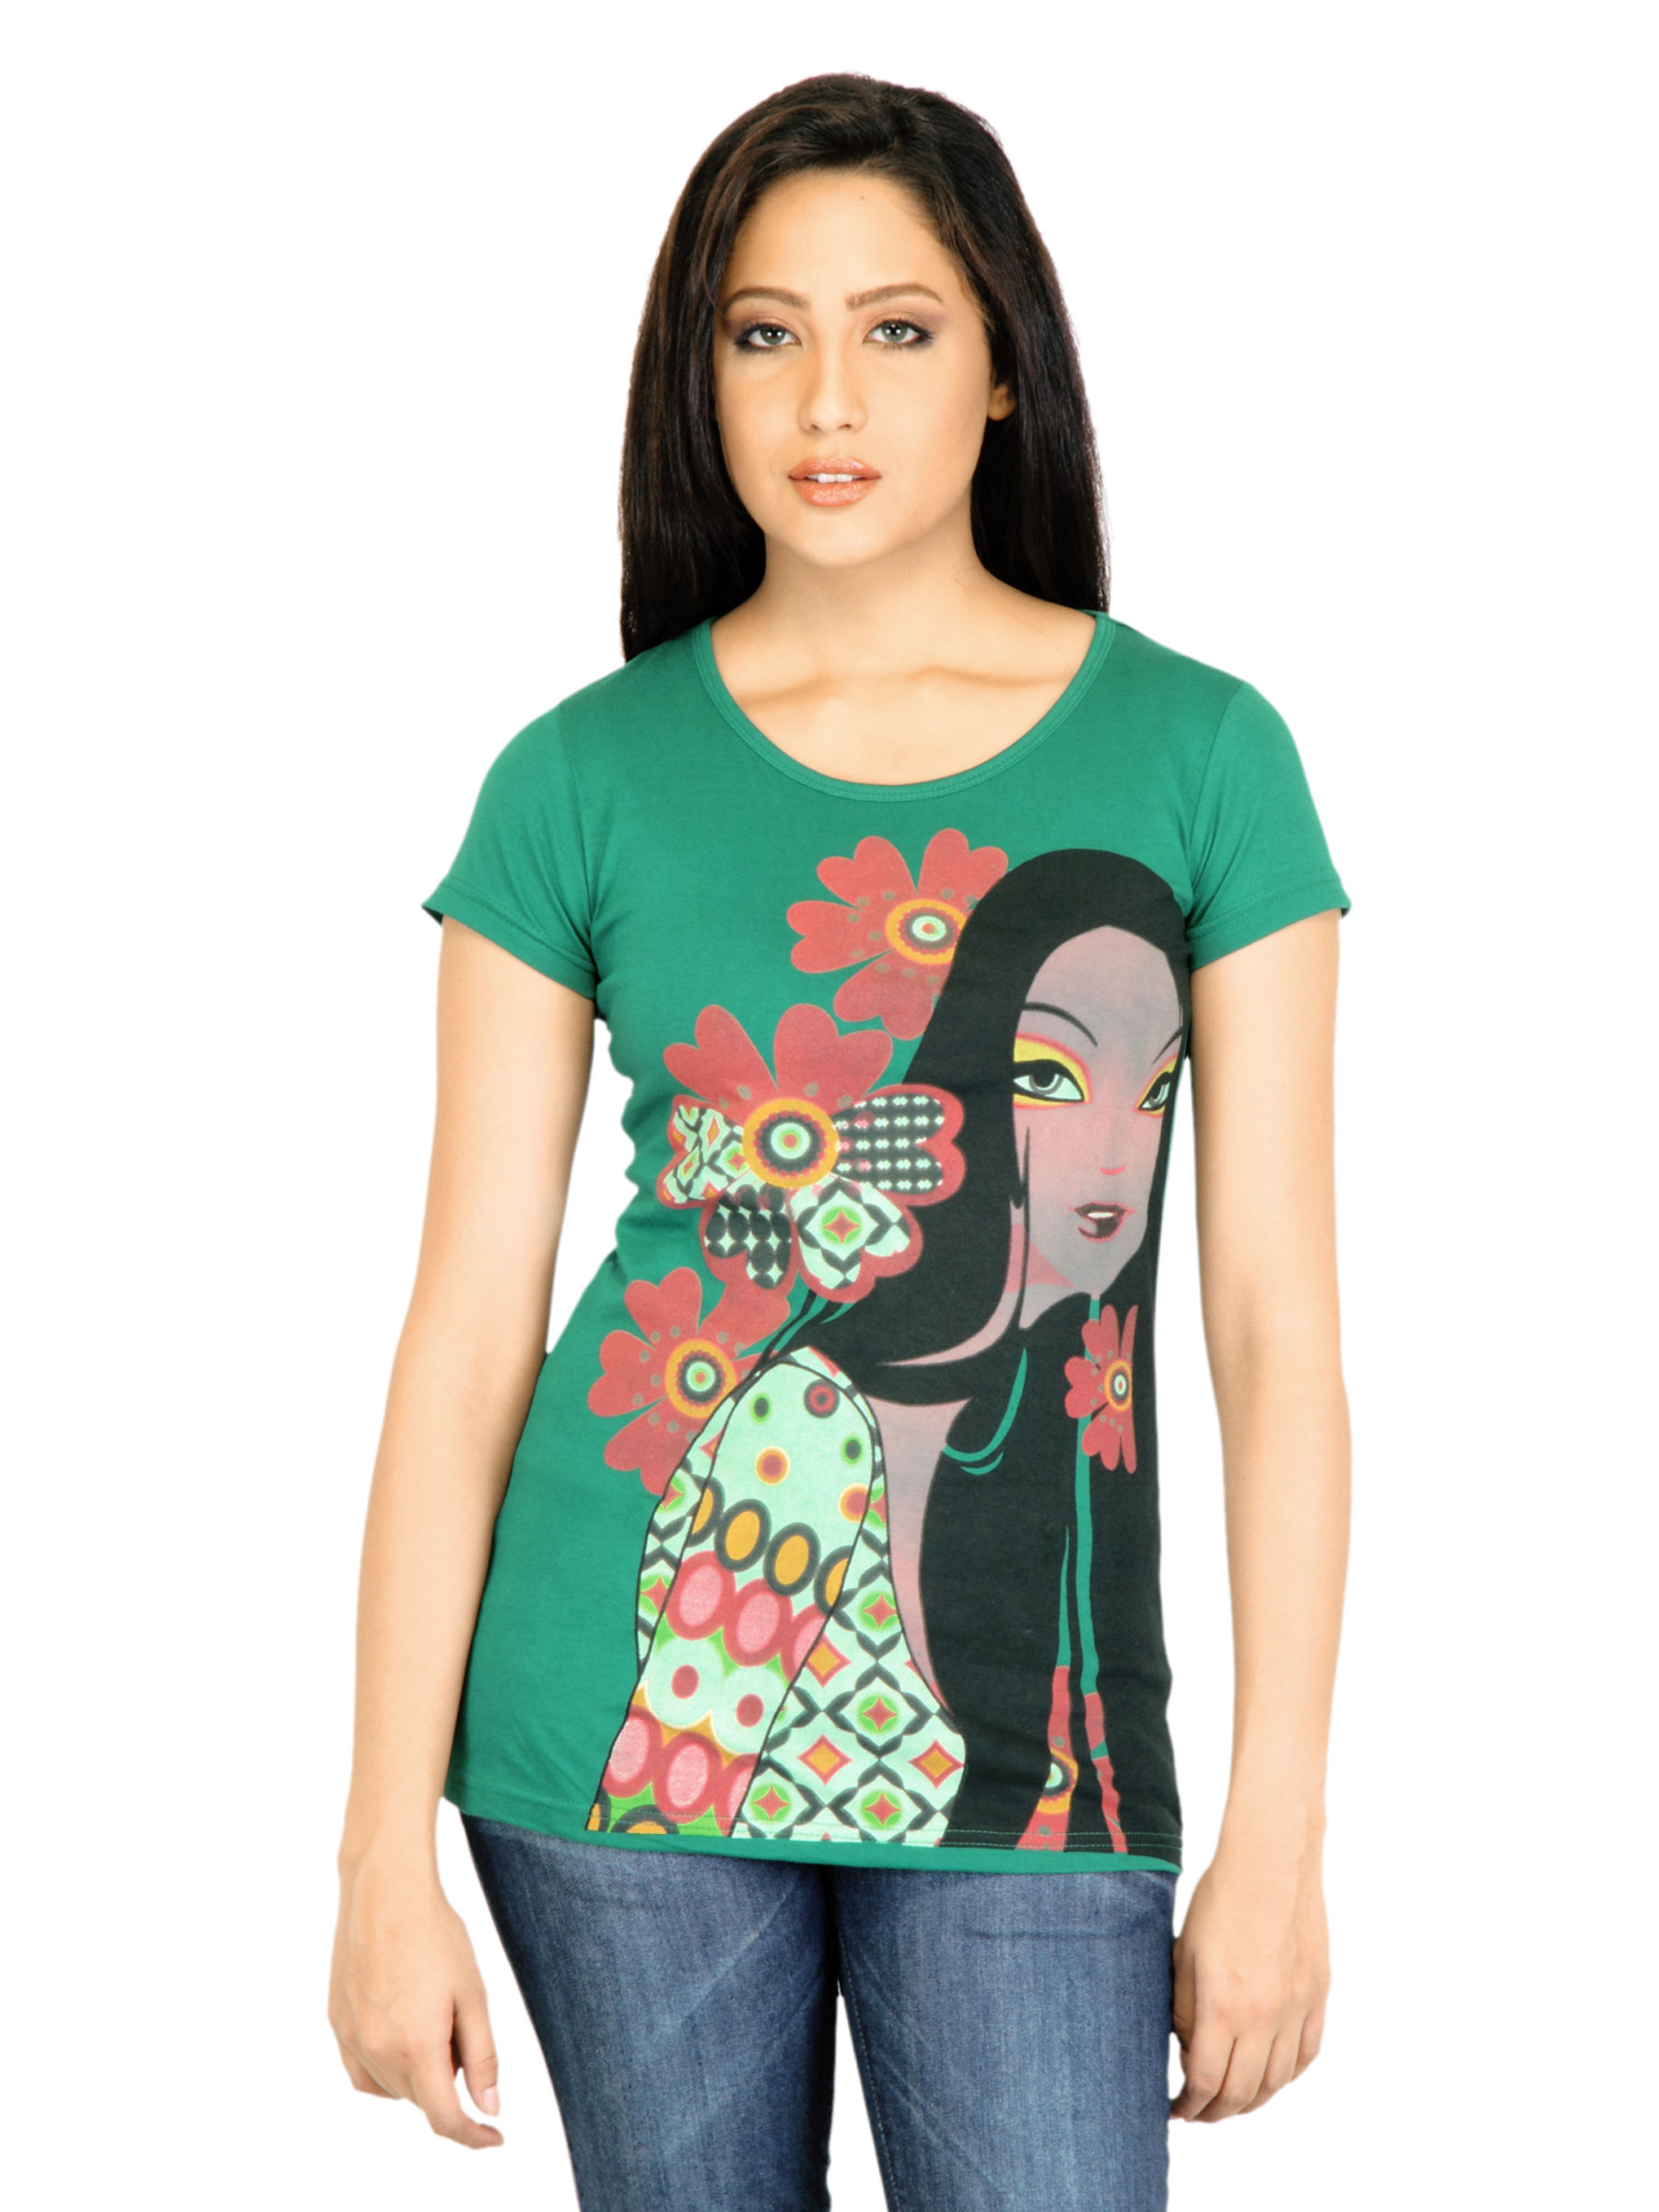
Jealous 21 Women Printed Green Top
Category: Apparel / Topwear / Tops
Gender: Women
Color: Green
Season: Fall 2011
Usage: Casual